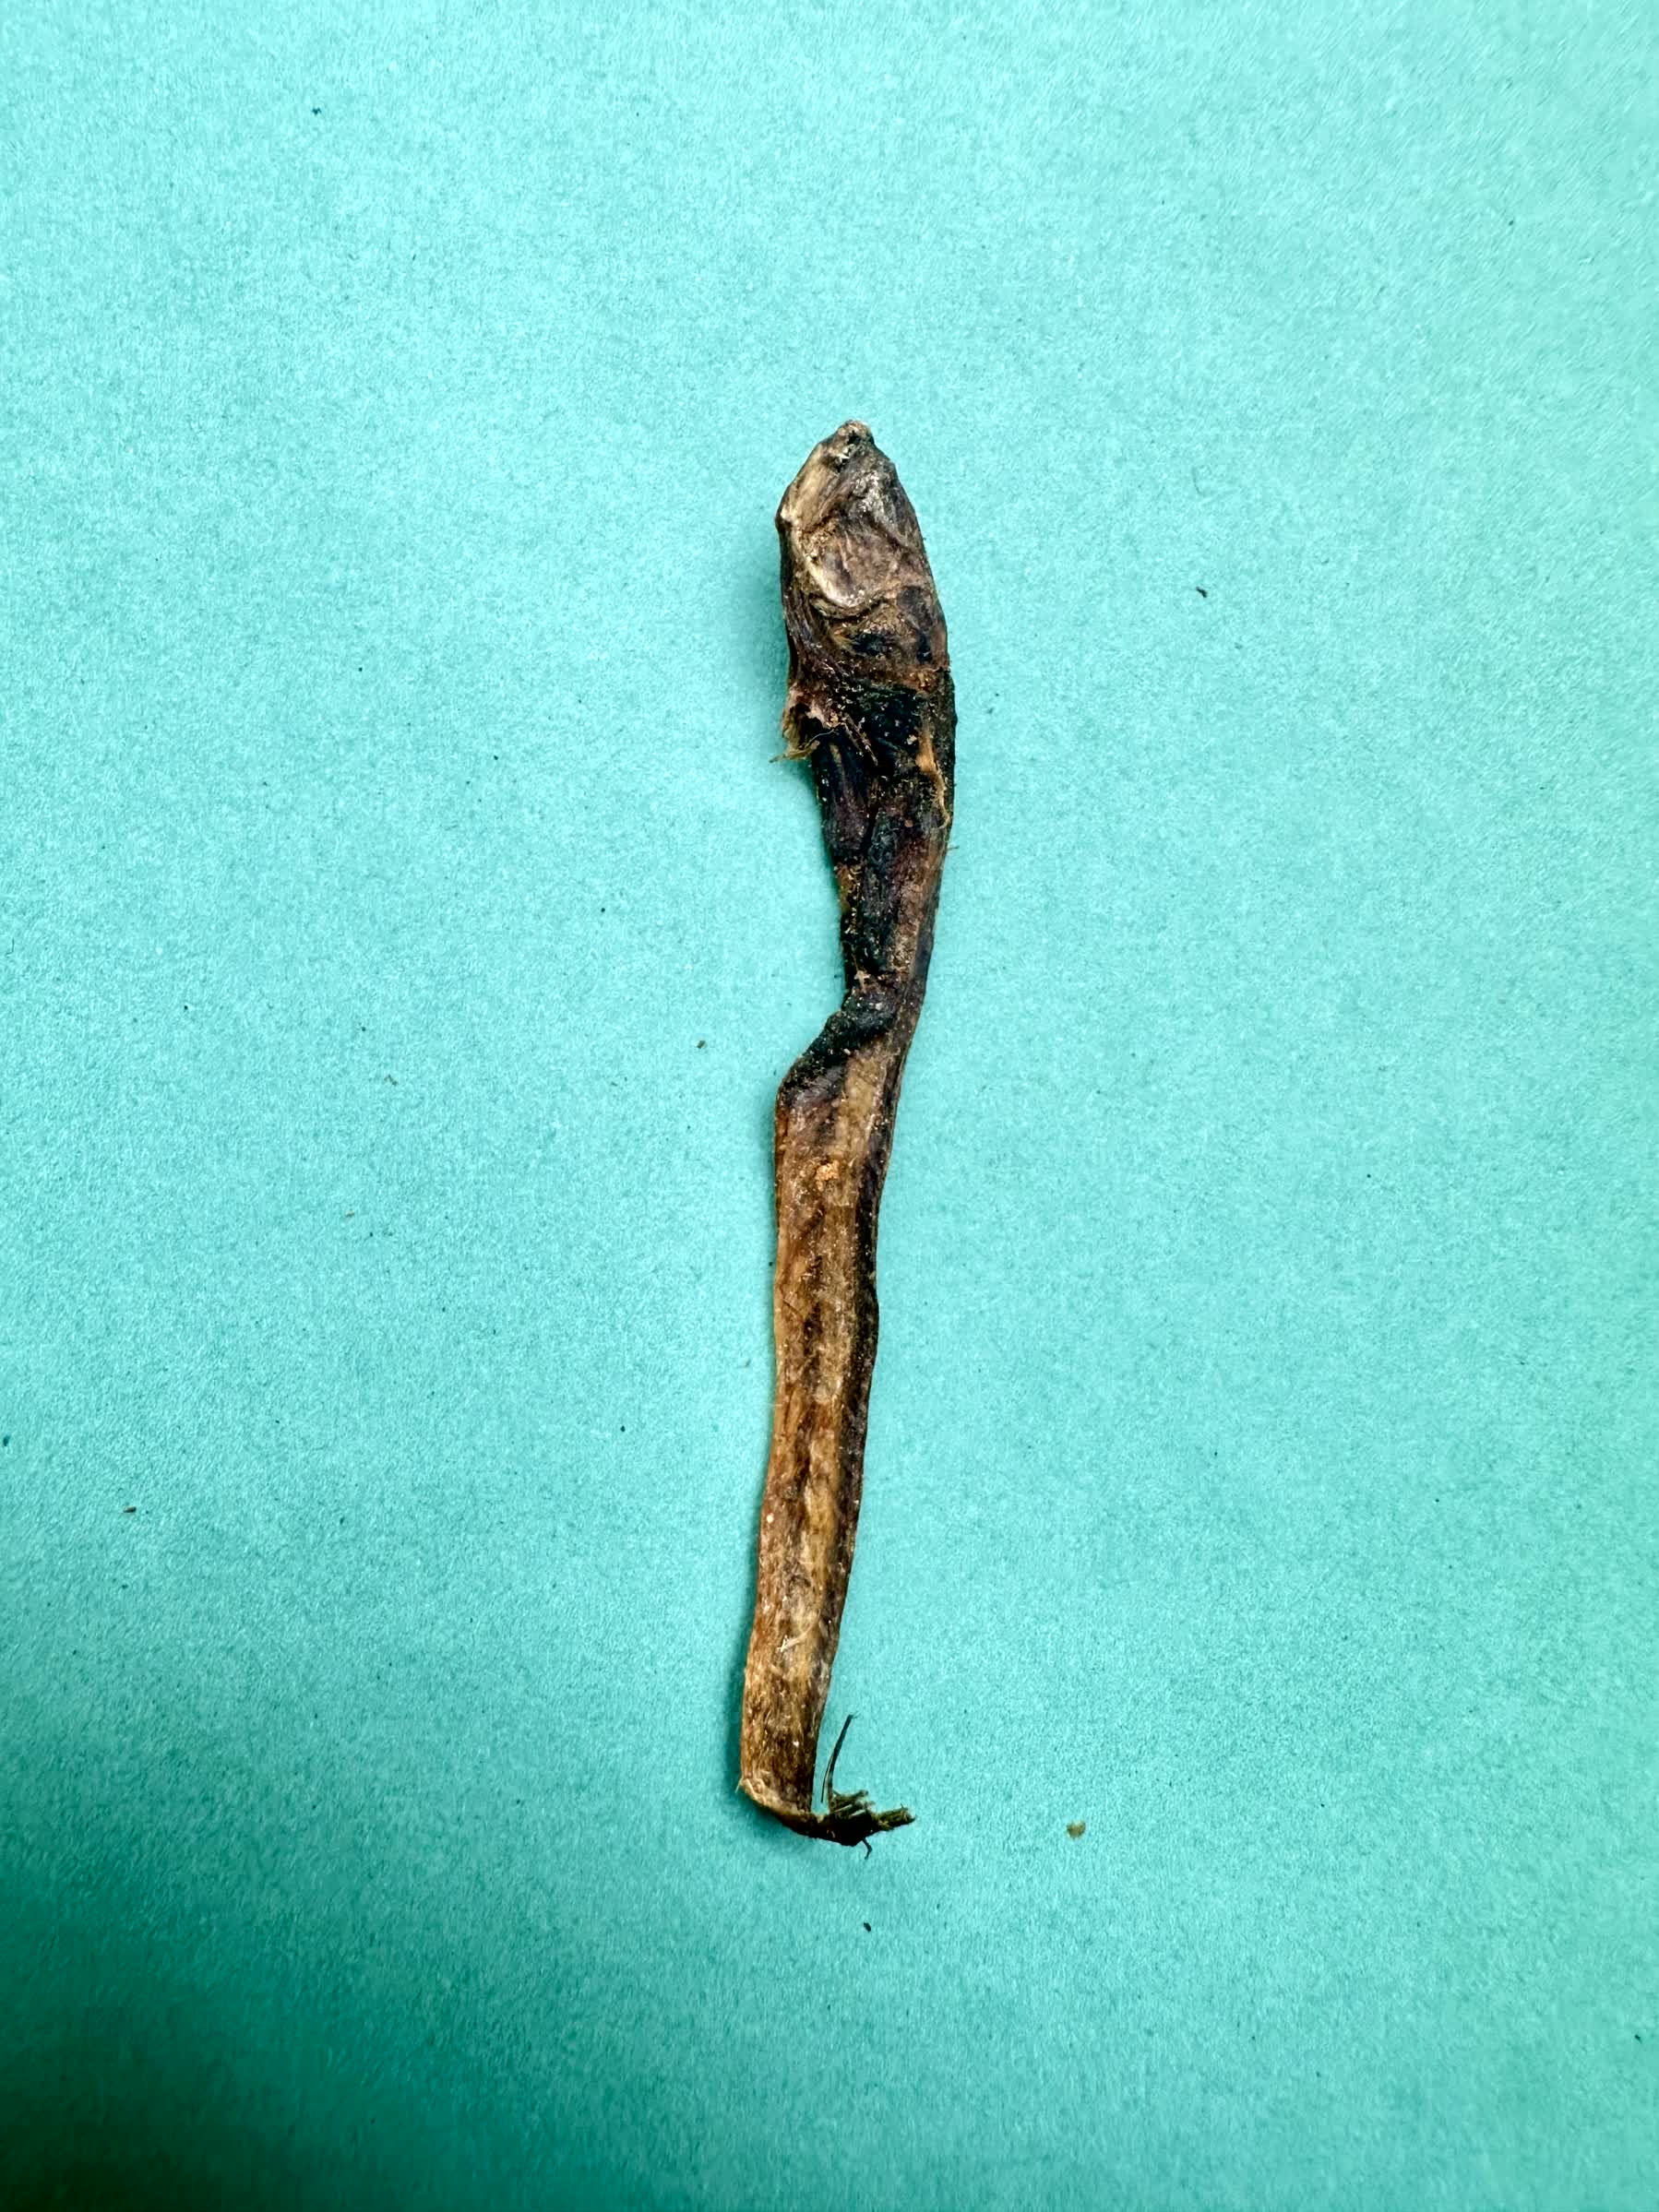
Species: Chewa